2006 Minnesota's 5th congressional district election

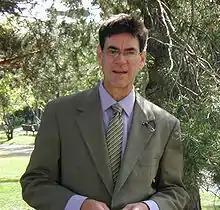
Jay Pond

Following Ellison's victory in the DFL primary, Fine and Lee immediately started campaigning. Ellison promised to run a campaign on the "issues", and accused his opponents of attempting to steer the conversation towards his controversies because "on the issues they're in... big trouble". Ellison also attempted to de-emphasise his religion while campaigning. Fine's campaign largely focused on Ellison's past ties to the Nation of Islam and Louis Farrakhan, while Lee's campaign emphasised her fiscal centrism, declaring that Fine was too conservative to beat Ellison. In contrast to Fine and Lee, Pond declared that Ellison was insufficiently liberal, stating that he had not been fast enough to denounce the Iraq War. However, Pond largely failed to gain traction, which was attributed to Ellison's staunch progressivism drawing off left-wing support that Pond might otherwise have received.